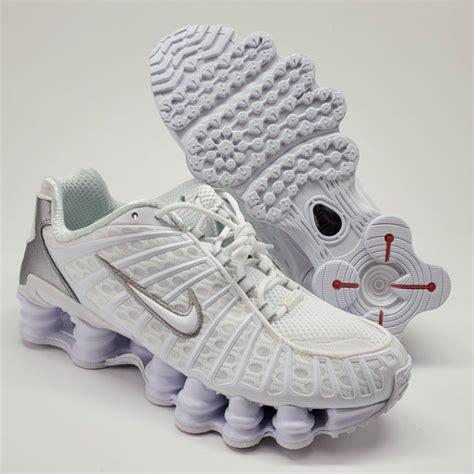
Brand: Nike
Model: Shox TL